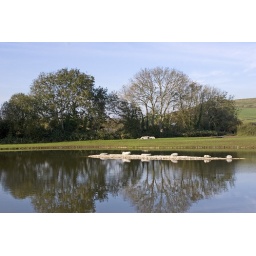
Some mad rocks in a newly dug fishing lake in our village.